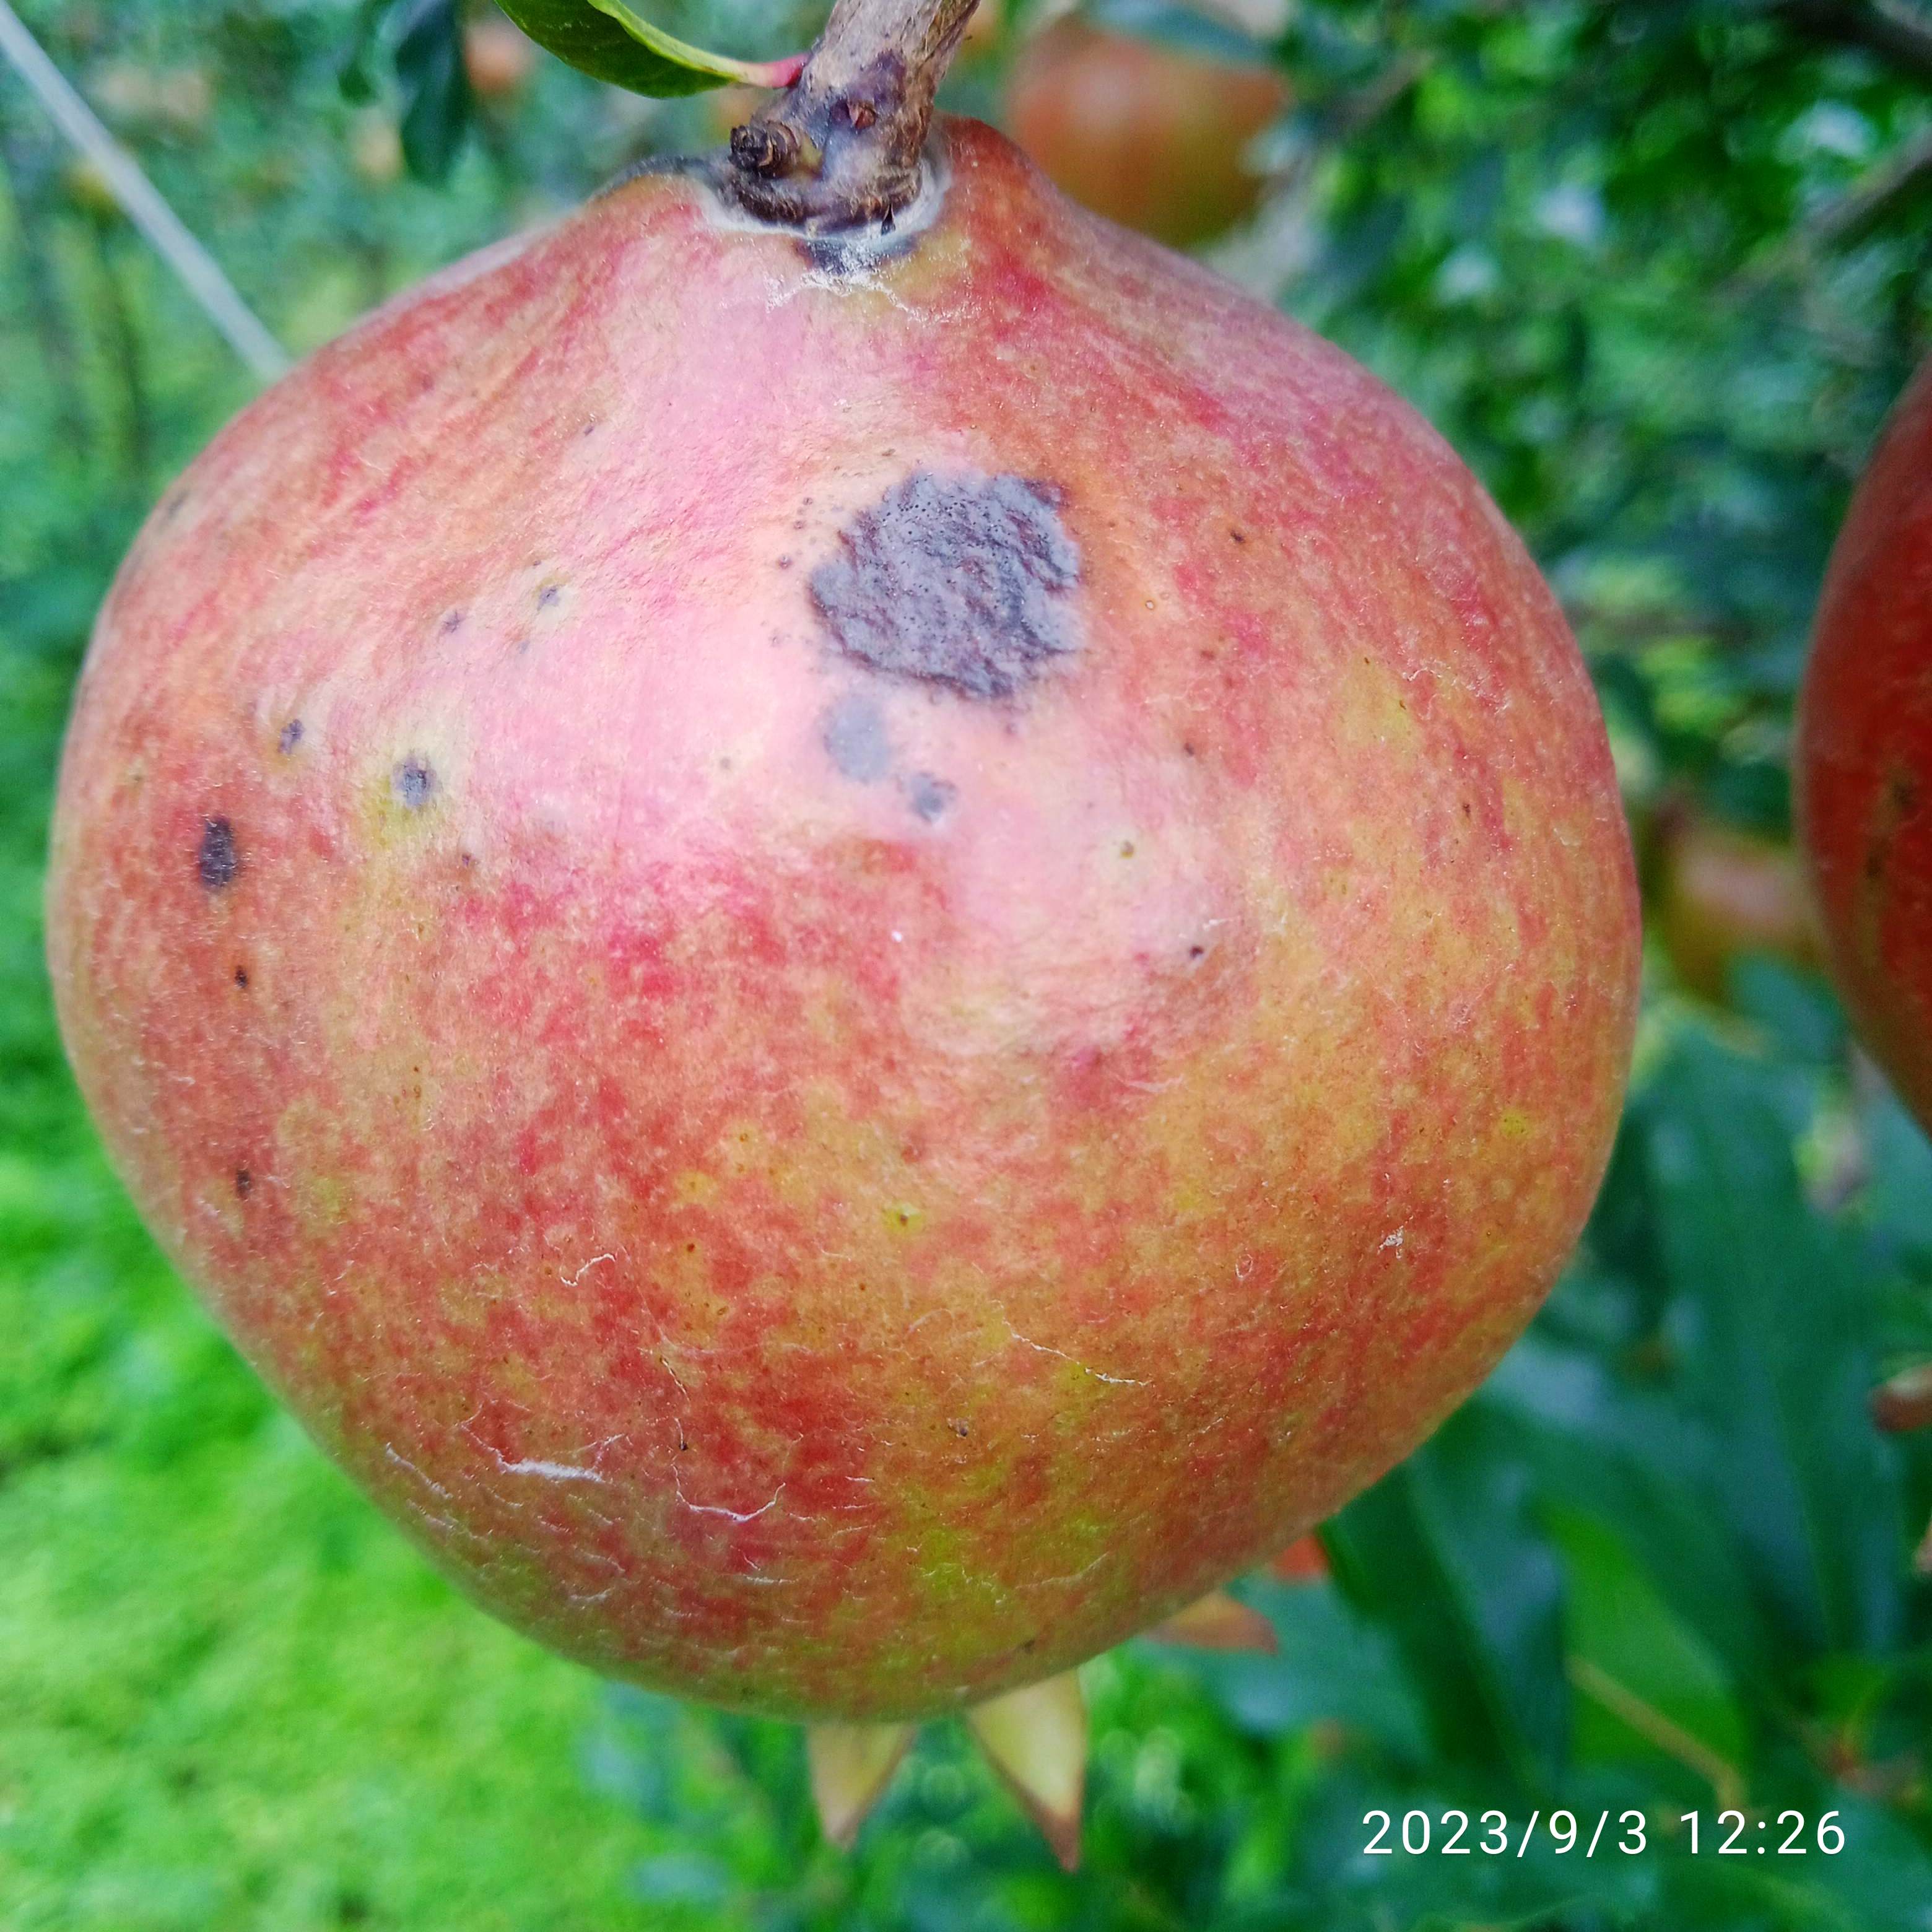
Label: Anthracnose